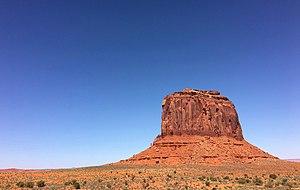
‎⁨Monument Valley Navajo Tribal Park⁩, ⁨Winslow⁩, ⁨États-Unis⁩
Monument Valley est un site naturel américain situé à la frontière entre l'Arizona et l'Utah, proche du Four Corners.